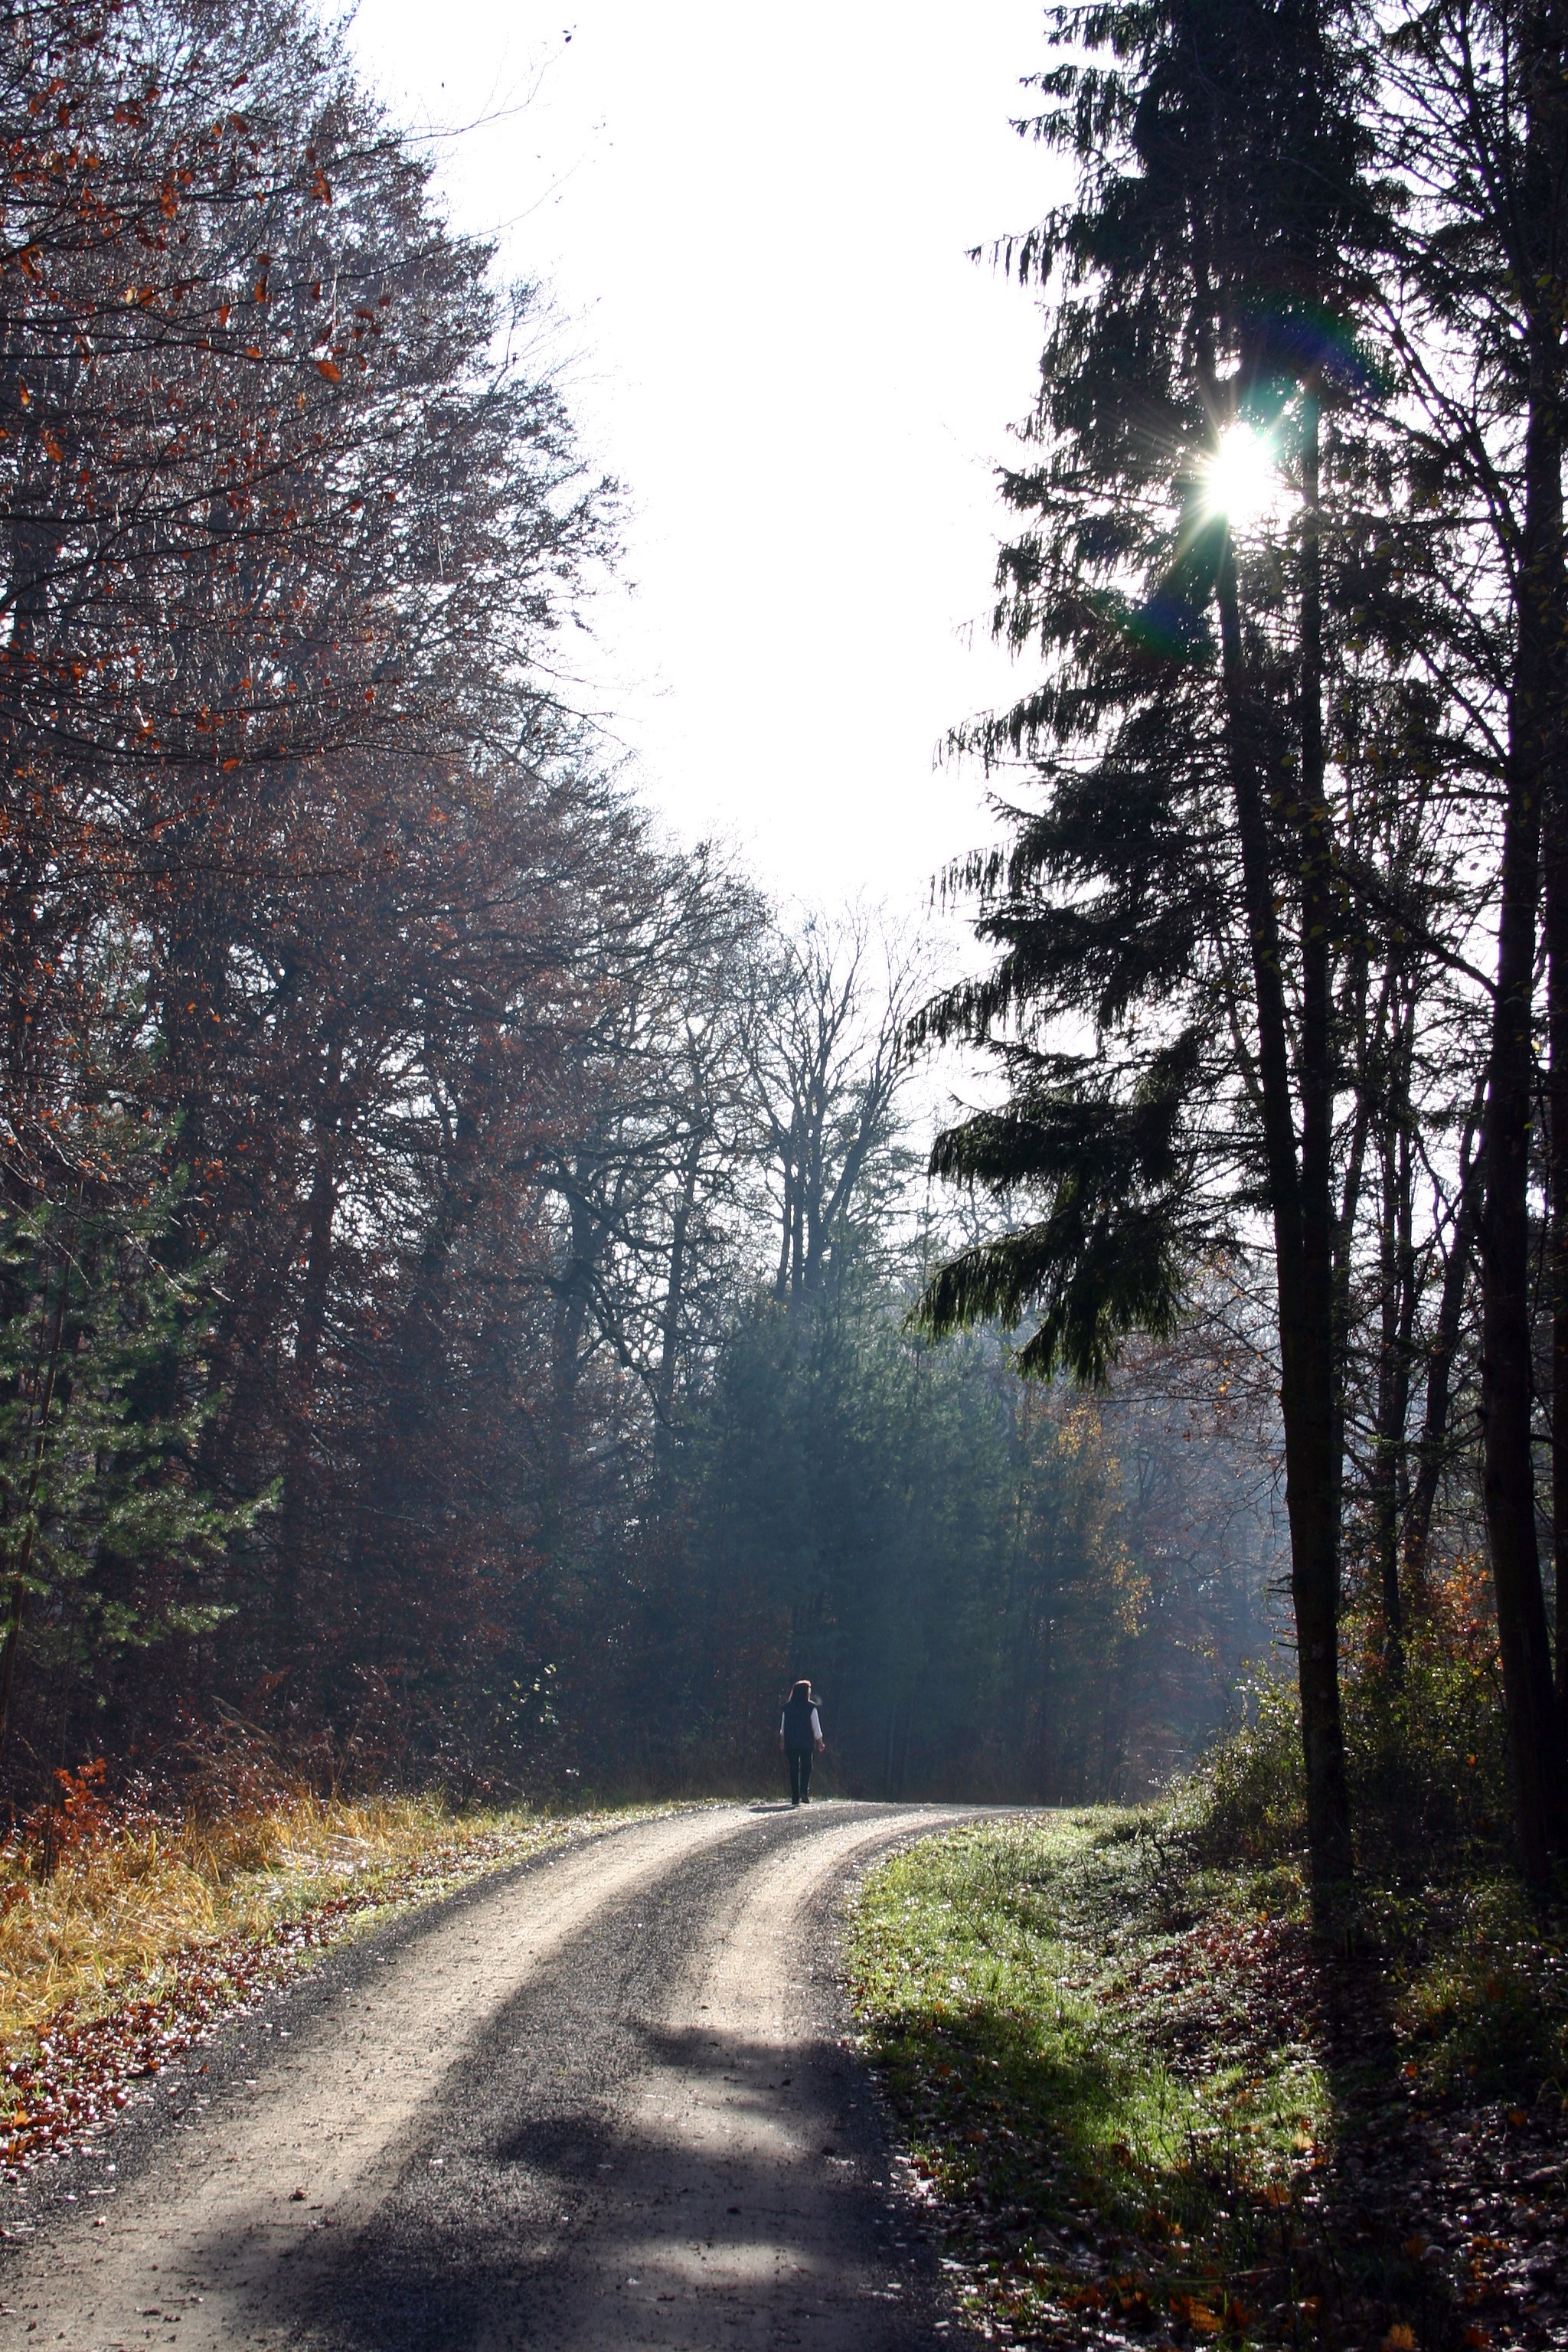
landscape, tree, nature, forest, grass, person, winter, plant, sun, woman, road, mist, trail, sunlight, morning, leaf, walk, bend, hike, autumn, weather, human, leisure, season, relaxation, infrastructure, germany, woodland, habitat, away, recovery, forest path, rural area, walk in the forest, sch nbuch, passerby, baden w rttemberg, nature park, southern germany, natural environment, atmospheric phenomenon, woody plant